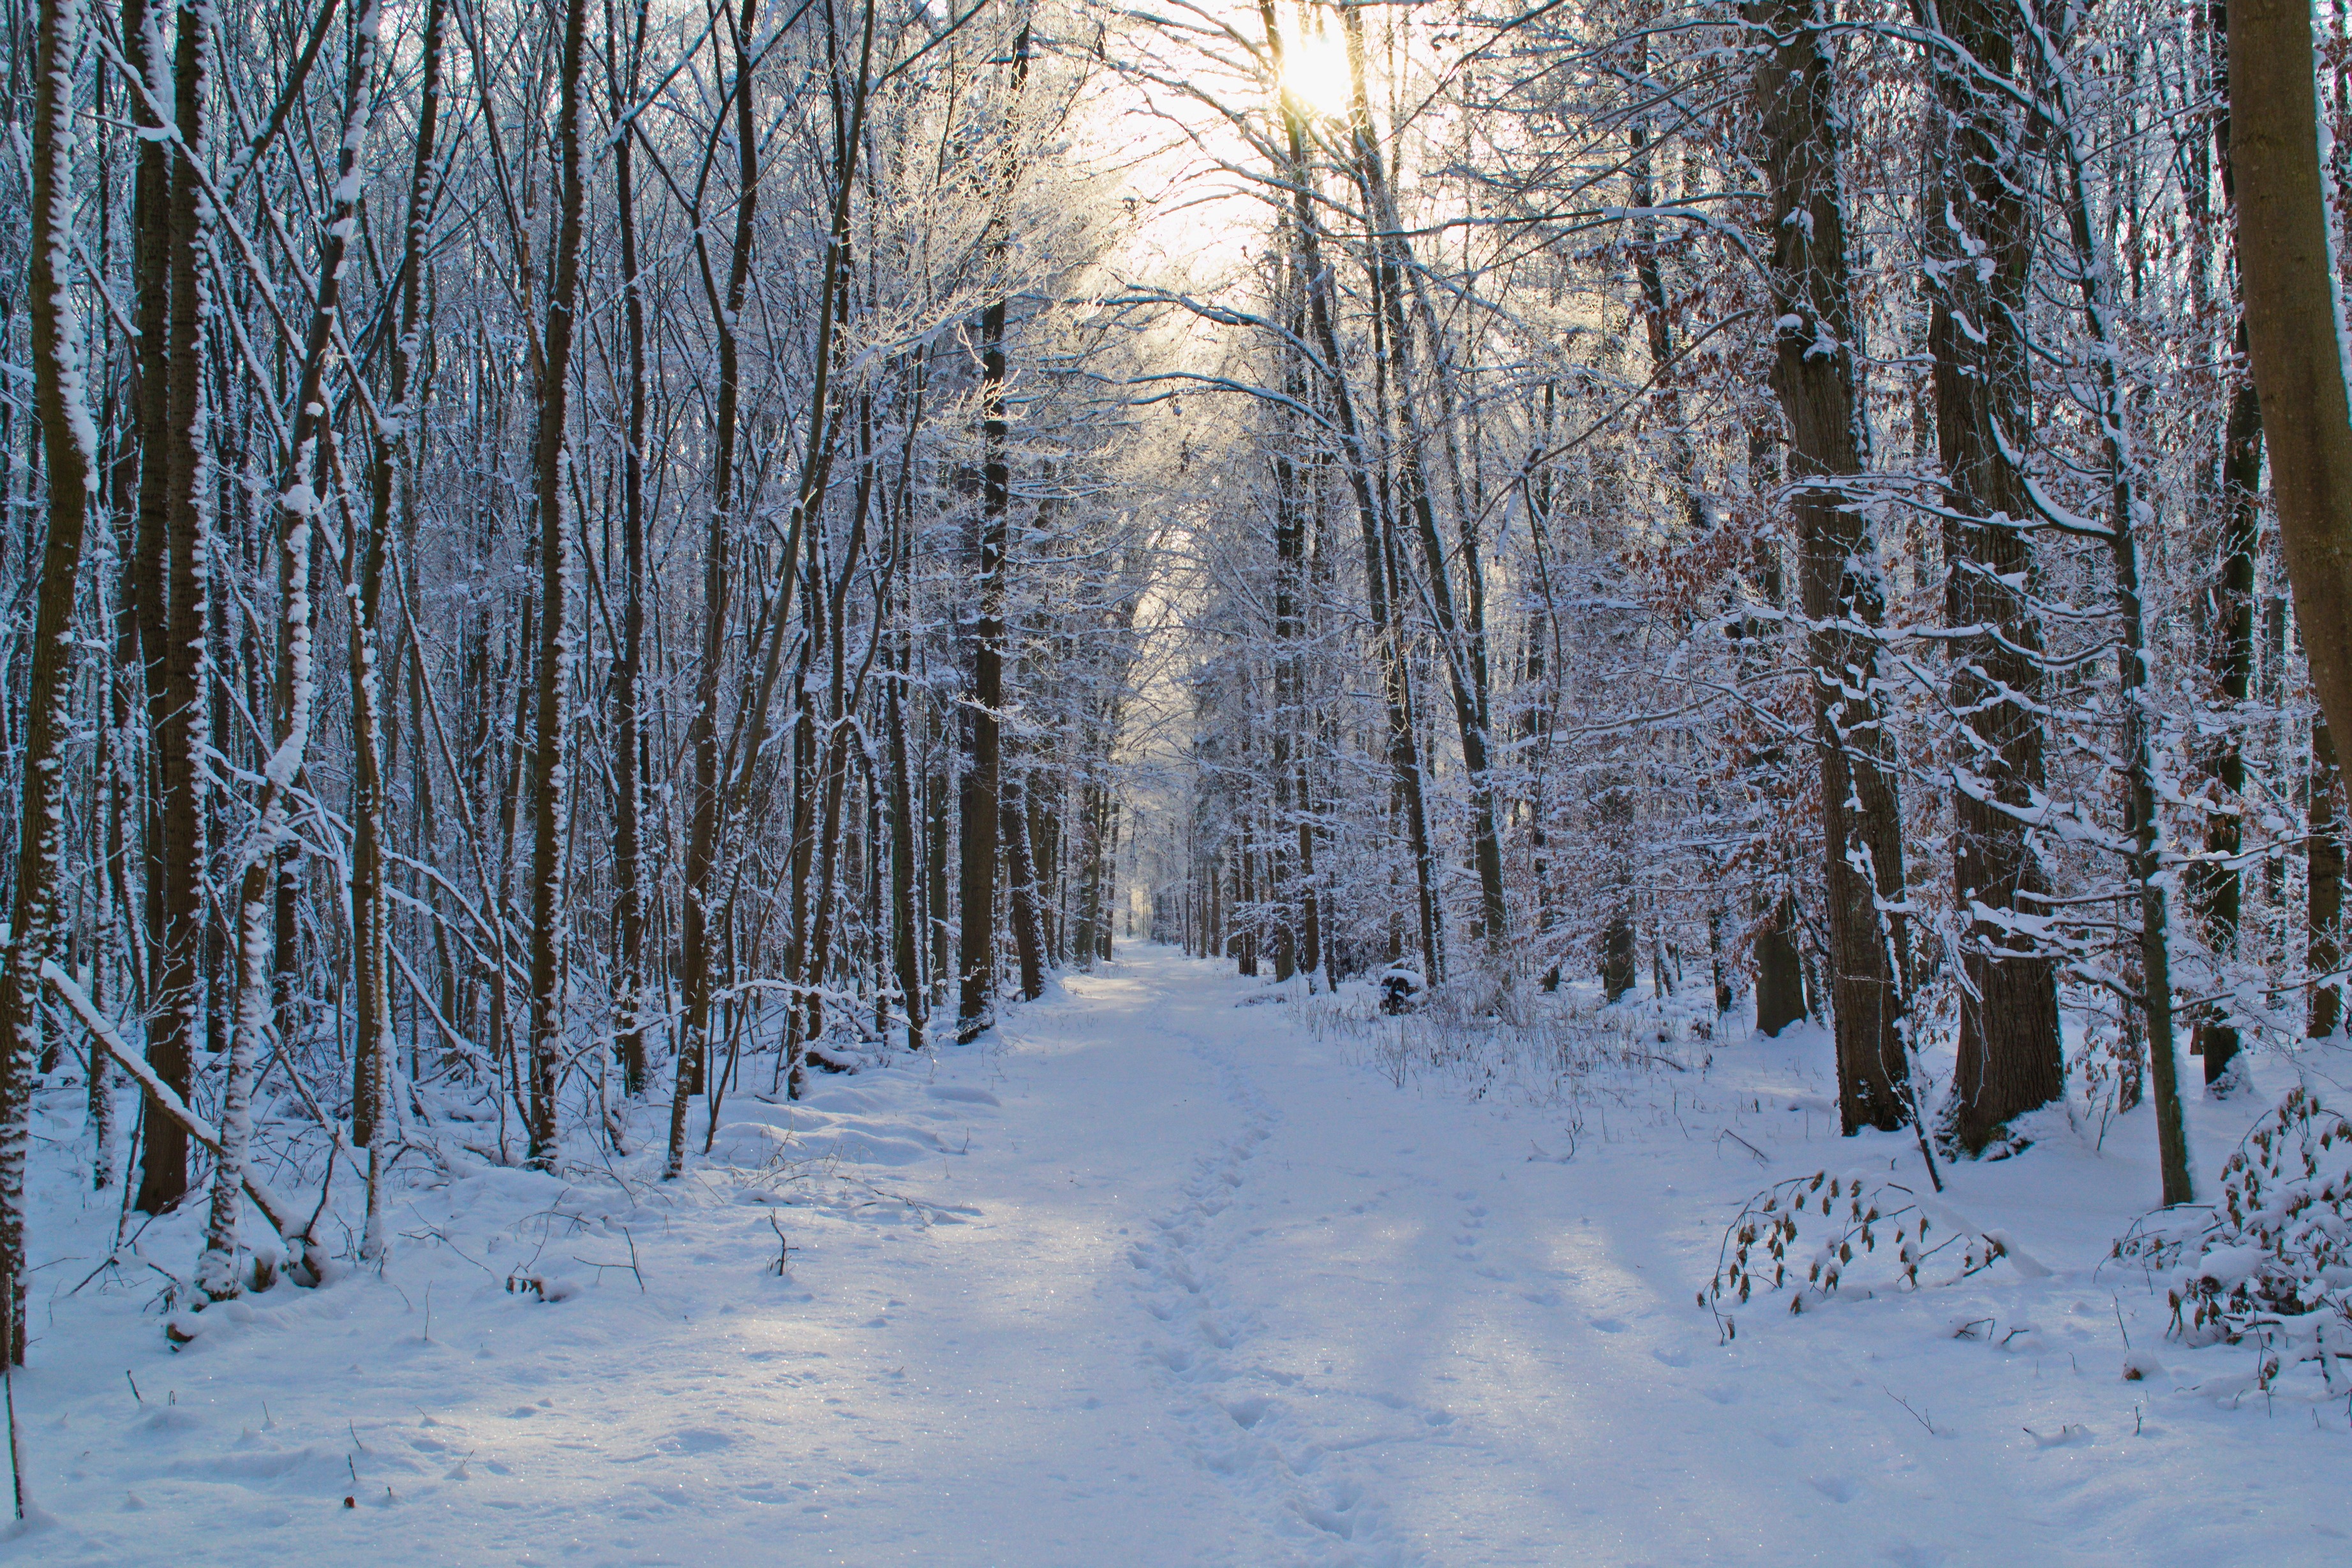
tree, nature, forest, branch, snow, cold, winter, plant, sun, trail, sunlight, frost, ice, birch, weather, season, trace, spruce, woodland, habitat, away, winter dream, wintry, winter magic, ecosystem, winter forest, freezing, snowed in, natural environment, atmospheric phenomenon, woody plant, land plant, snow way